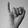
ASL letter: I